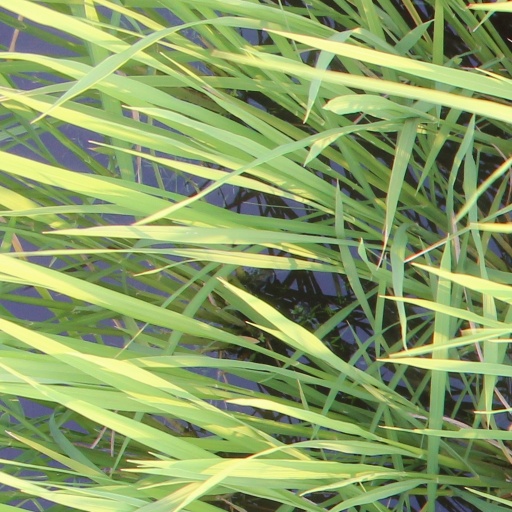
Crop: rice